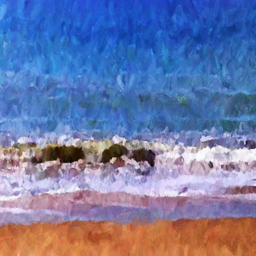
tropical waves rolls into shore looking like a moving impressionistic painting